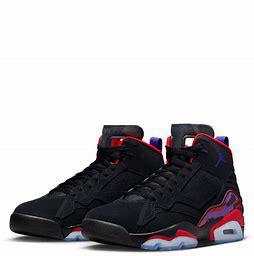
Brand: Jordan
Model: Jumpman MVP